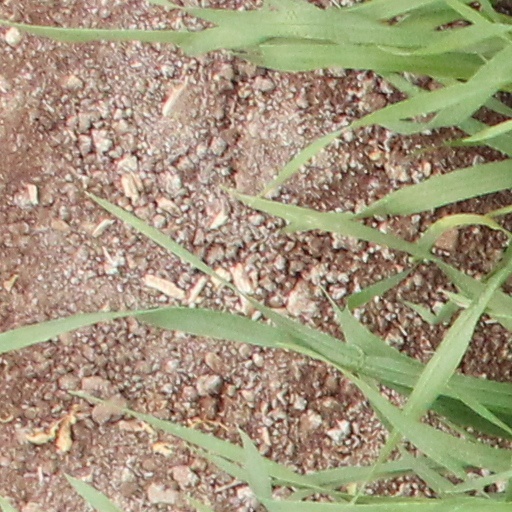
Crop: wheat